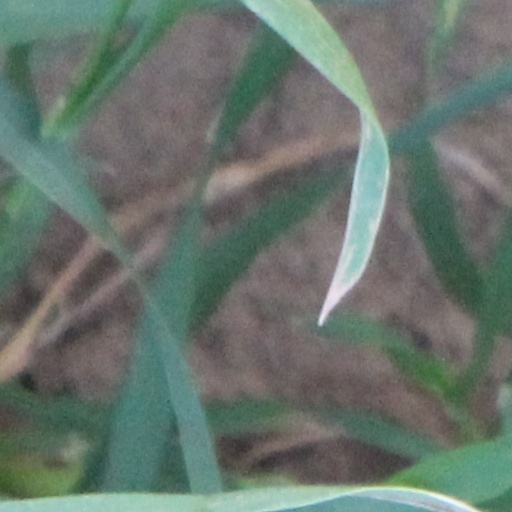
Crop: wheat